Danish Voksenuddannelsescenter (VUC)

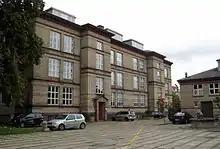
VUC in Aalborg

The Danish Voksenuddannelsescentre (VUC) is the general adult education programme which is part of the public education system in Denmark. There are 29 adult education centres (VUCs) in Denmark.